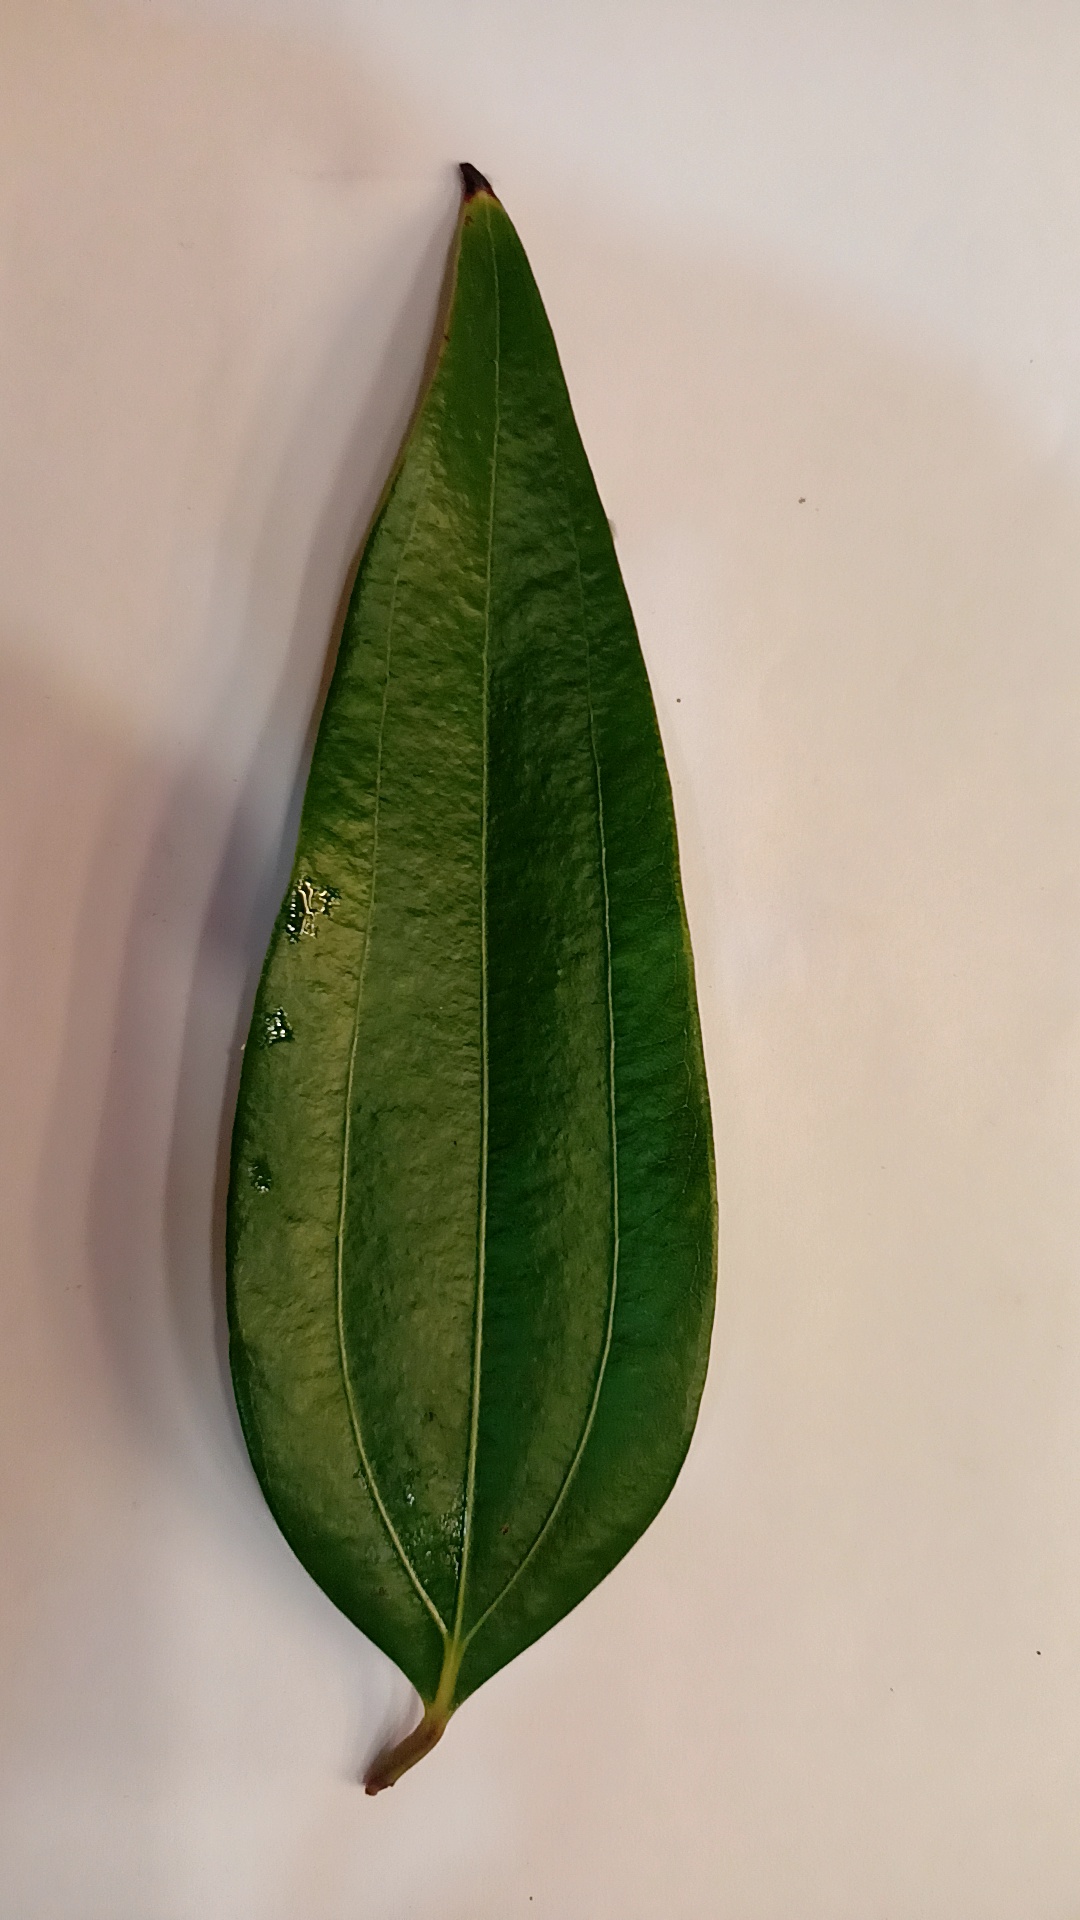
Label: Healthy